Blair Tuke

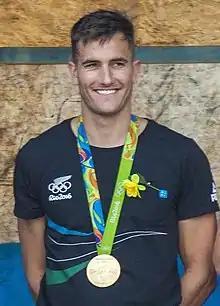
Tuke in Kerikeri 2016

Andrew Blair Tuke (born 25 July 1989) is a New Zealand sailor who won the 2021 Americas Cup Held in Auckland and also won the 2017 Version held in Bermuda. He also won the gold medal at the 2016 Summer Olympics, and the silver medal at the 2012 Summer Olympics in the 49er class alongside Peter Burling.